Mircea Eliade

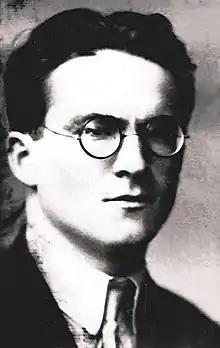
Eliade in 1933

Mircea Eliade (– April 22, 1986) was a Romanian historian of religion, fiction writer, philosopher, and professor at the University of Chicago. One of the most influential scholars of religion of the 20th century and interpreter of religious experience, he established paradigms in religious studies that persist to this day. His theory that "hierophanies" form the basis of religion, splitting the human experience of reality into sacred and profane space and time, has proved influential. One of his most instrumental contributions to religious studies was his theory of "eternal return", which holds that myths and rituals do not simply commemorate hierophanies, but (at least in the minds of the religious) actually participate in them.